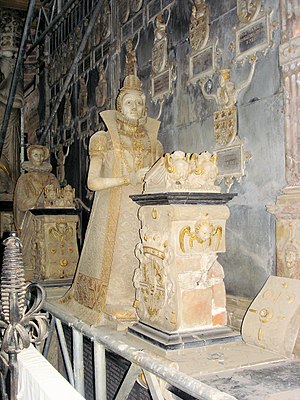
Elisabeth af Danmark (1524-1586) / Liv og gerning / Død
Skulptur af Elisabeth fra gravmælet i Güstrow Domkirke (under restaurering i 2009).
Elisabeth af Danmark var en dansk prinsesse, der blev hertuginde af henholdsvis Mecklenburg-Schwerin og Mecklenburg-Güstrow